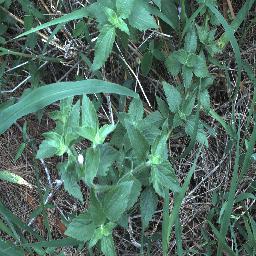
Label: siam_weed